Ferguslie Park

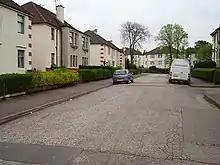
Ferguslie Park

Ferguslie Park is a residential suburb at the north-west extremity of Paisley in Renfrewshire, Scotland. It is bordered by the town of Linwood to the west and Glasgow Airport to the north.